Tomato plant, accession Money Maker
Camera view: horizontal (90 deg, fisheye); turntable rotation: 180 degrees
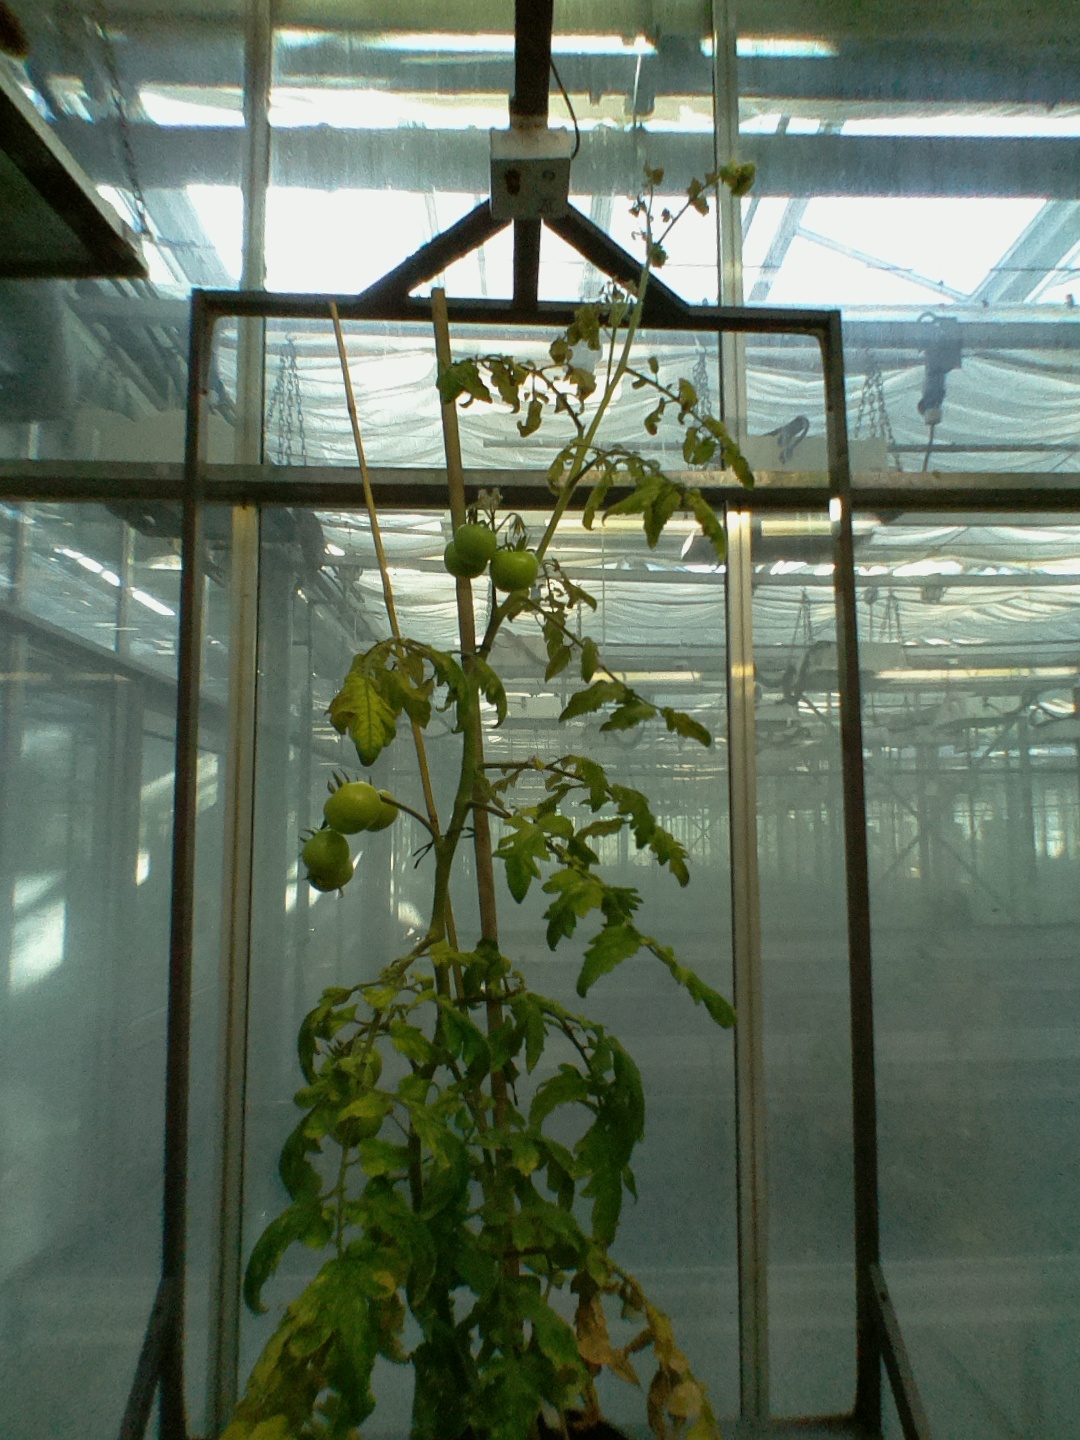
BBCH growth stage 79: 90% -100% of final fruit size